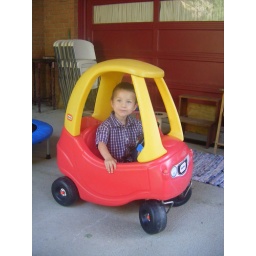
levi in the red car